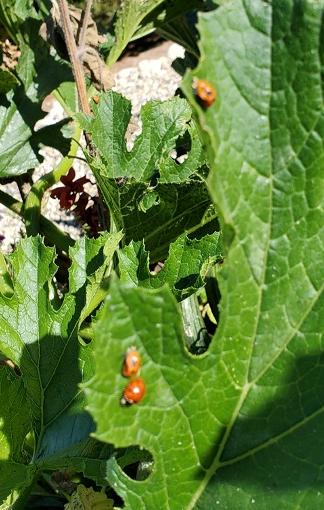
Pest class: predators